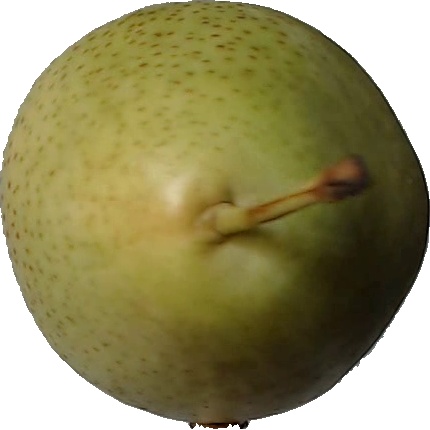
Label: pear_1